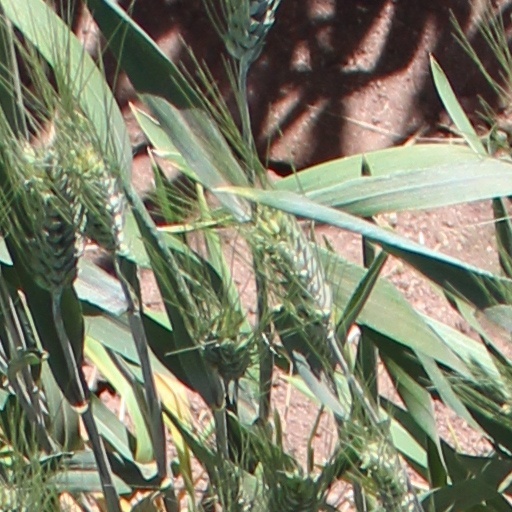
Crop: wheat